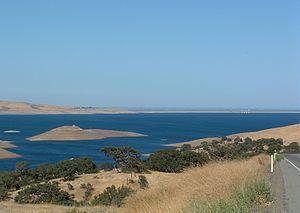
Le San Luis Reservoir est un lac de barrage du comté de Merced, en Californie, aux États-Unis.